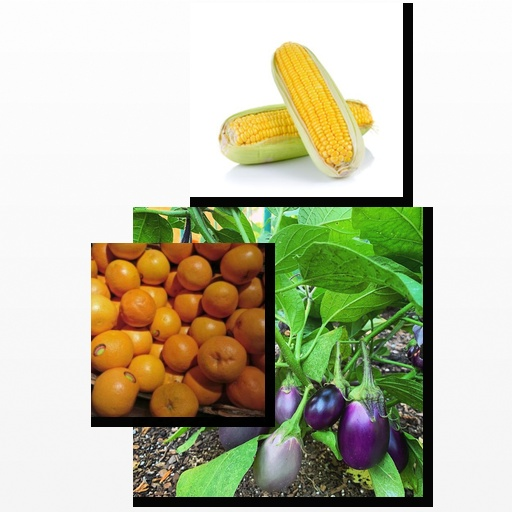
Food items: red_grapefruit, corn, eggplant